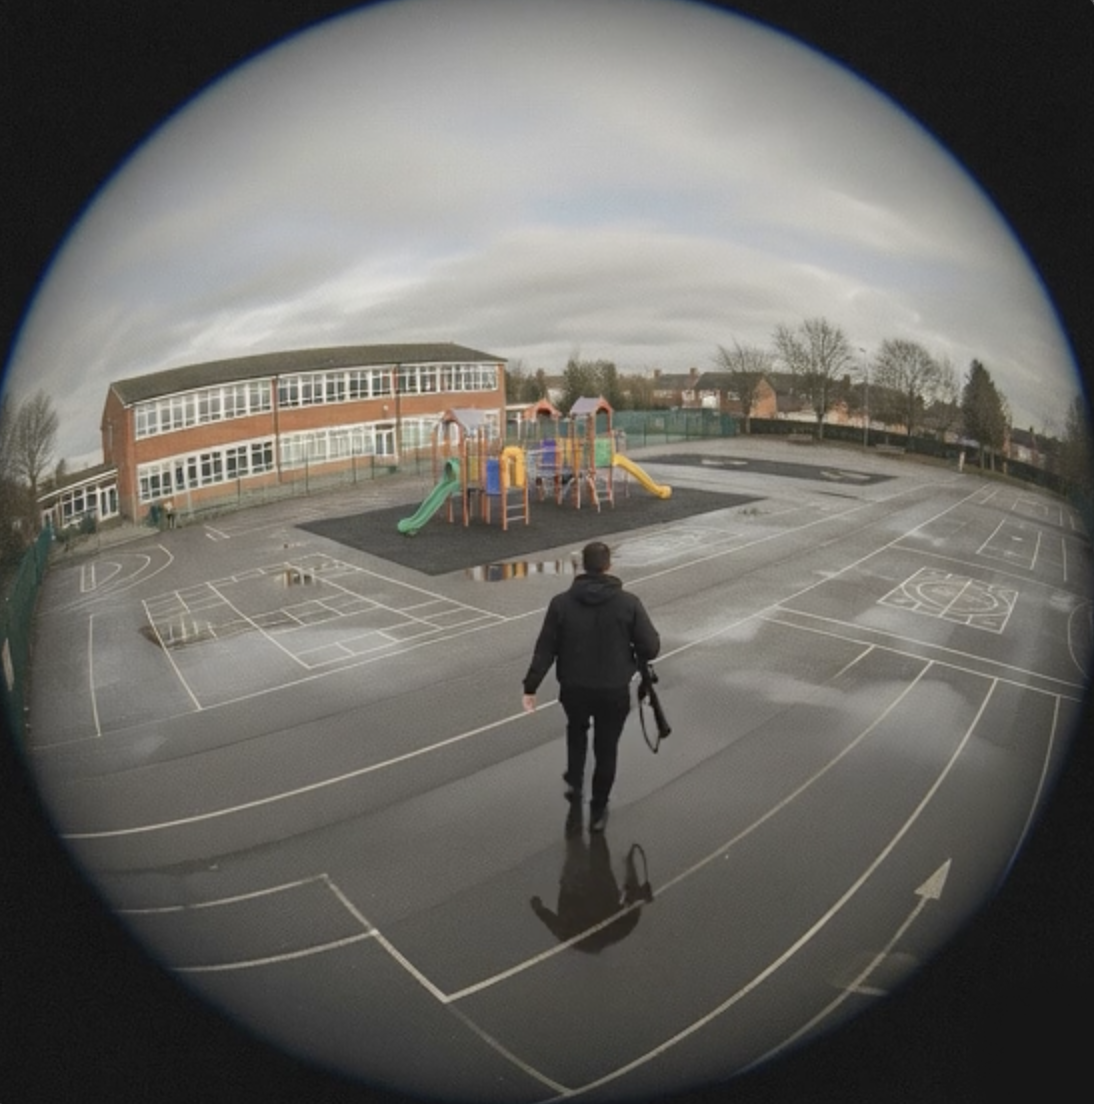
Object: person

Object: weapon